Villa Carlshagen

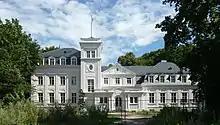
Villa Carlshagen, 2016.

Villa Carlshagen, also known as "Villa Karlshagen", is a protected monument at Olympischer Weg 1 in Potsdam, Germany. The villa is located directly on the Templiner See. It is named in honor of its former owner, the Berlin banker Carl Hagen. It is a residential building designed by the architect Friedrich Wilhelm Göhre in the Neoclassical style.